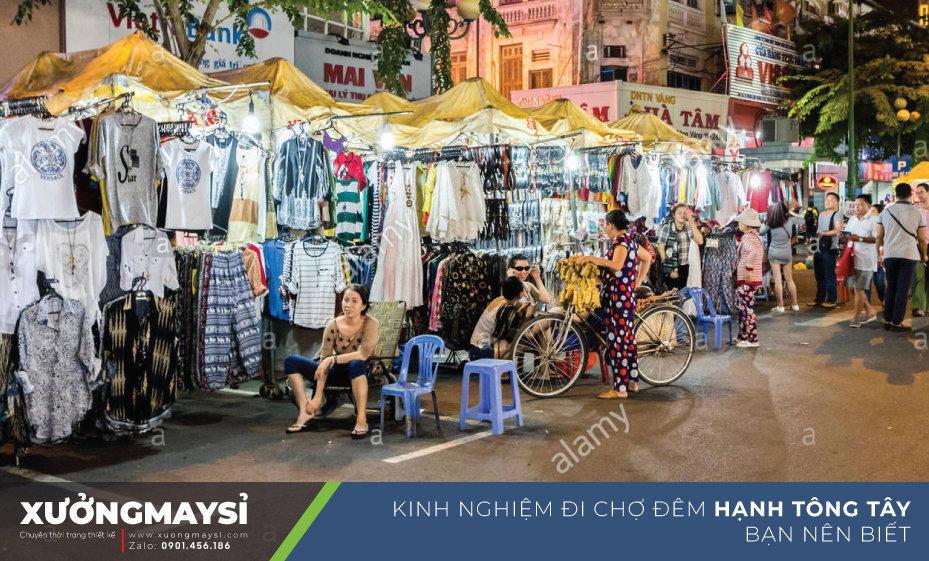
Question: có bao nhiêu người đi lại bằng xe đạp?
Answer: có một người phụ nữ đi lại sử dụng xe đạp